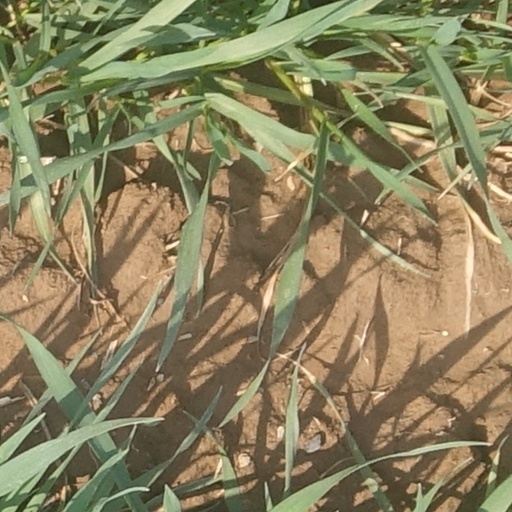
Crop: wheat